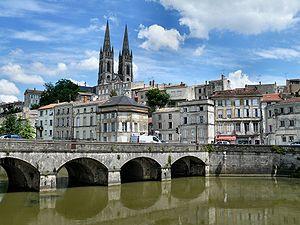
Niort est une commune du centre-ouest de la France, chef-lieu du département des Deux-Sèvres.
Le réseau hydrographique des Deux-Sèvres est l'ensemble des éléments naturels ou artificiels, drainant le territoire du département de la Deux-Sèvres. Il regroupe ainsi des cours d'eau ou canaux situés entièrement ou partiellement dans les Deux-Sèvres.